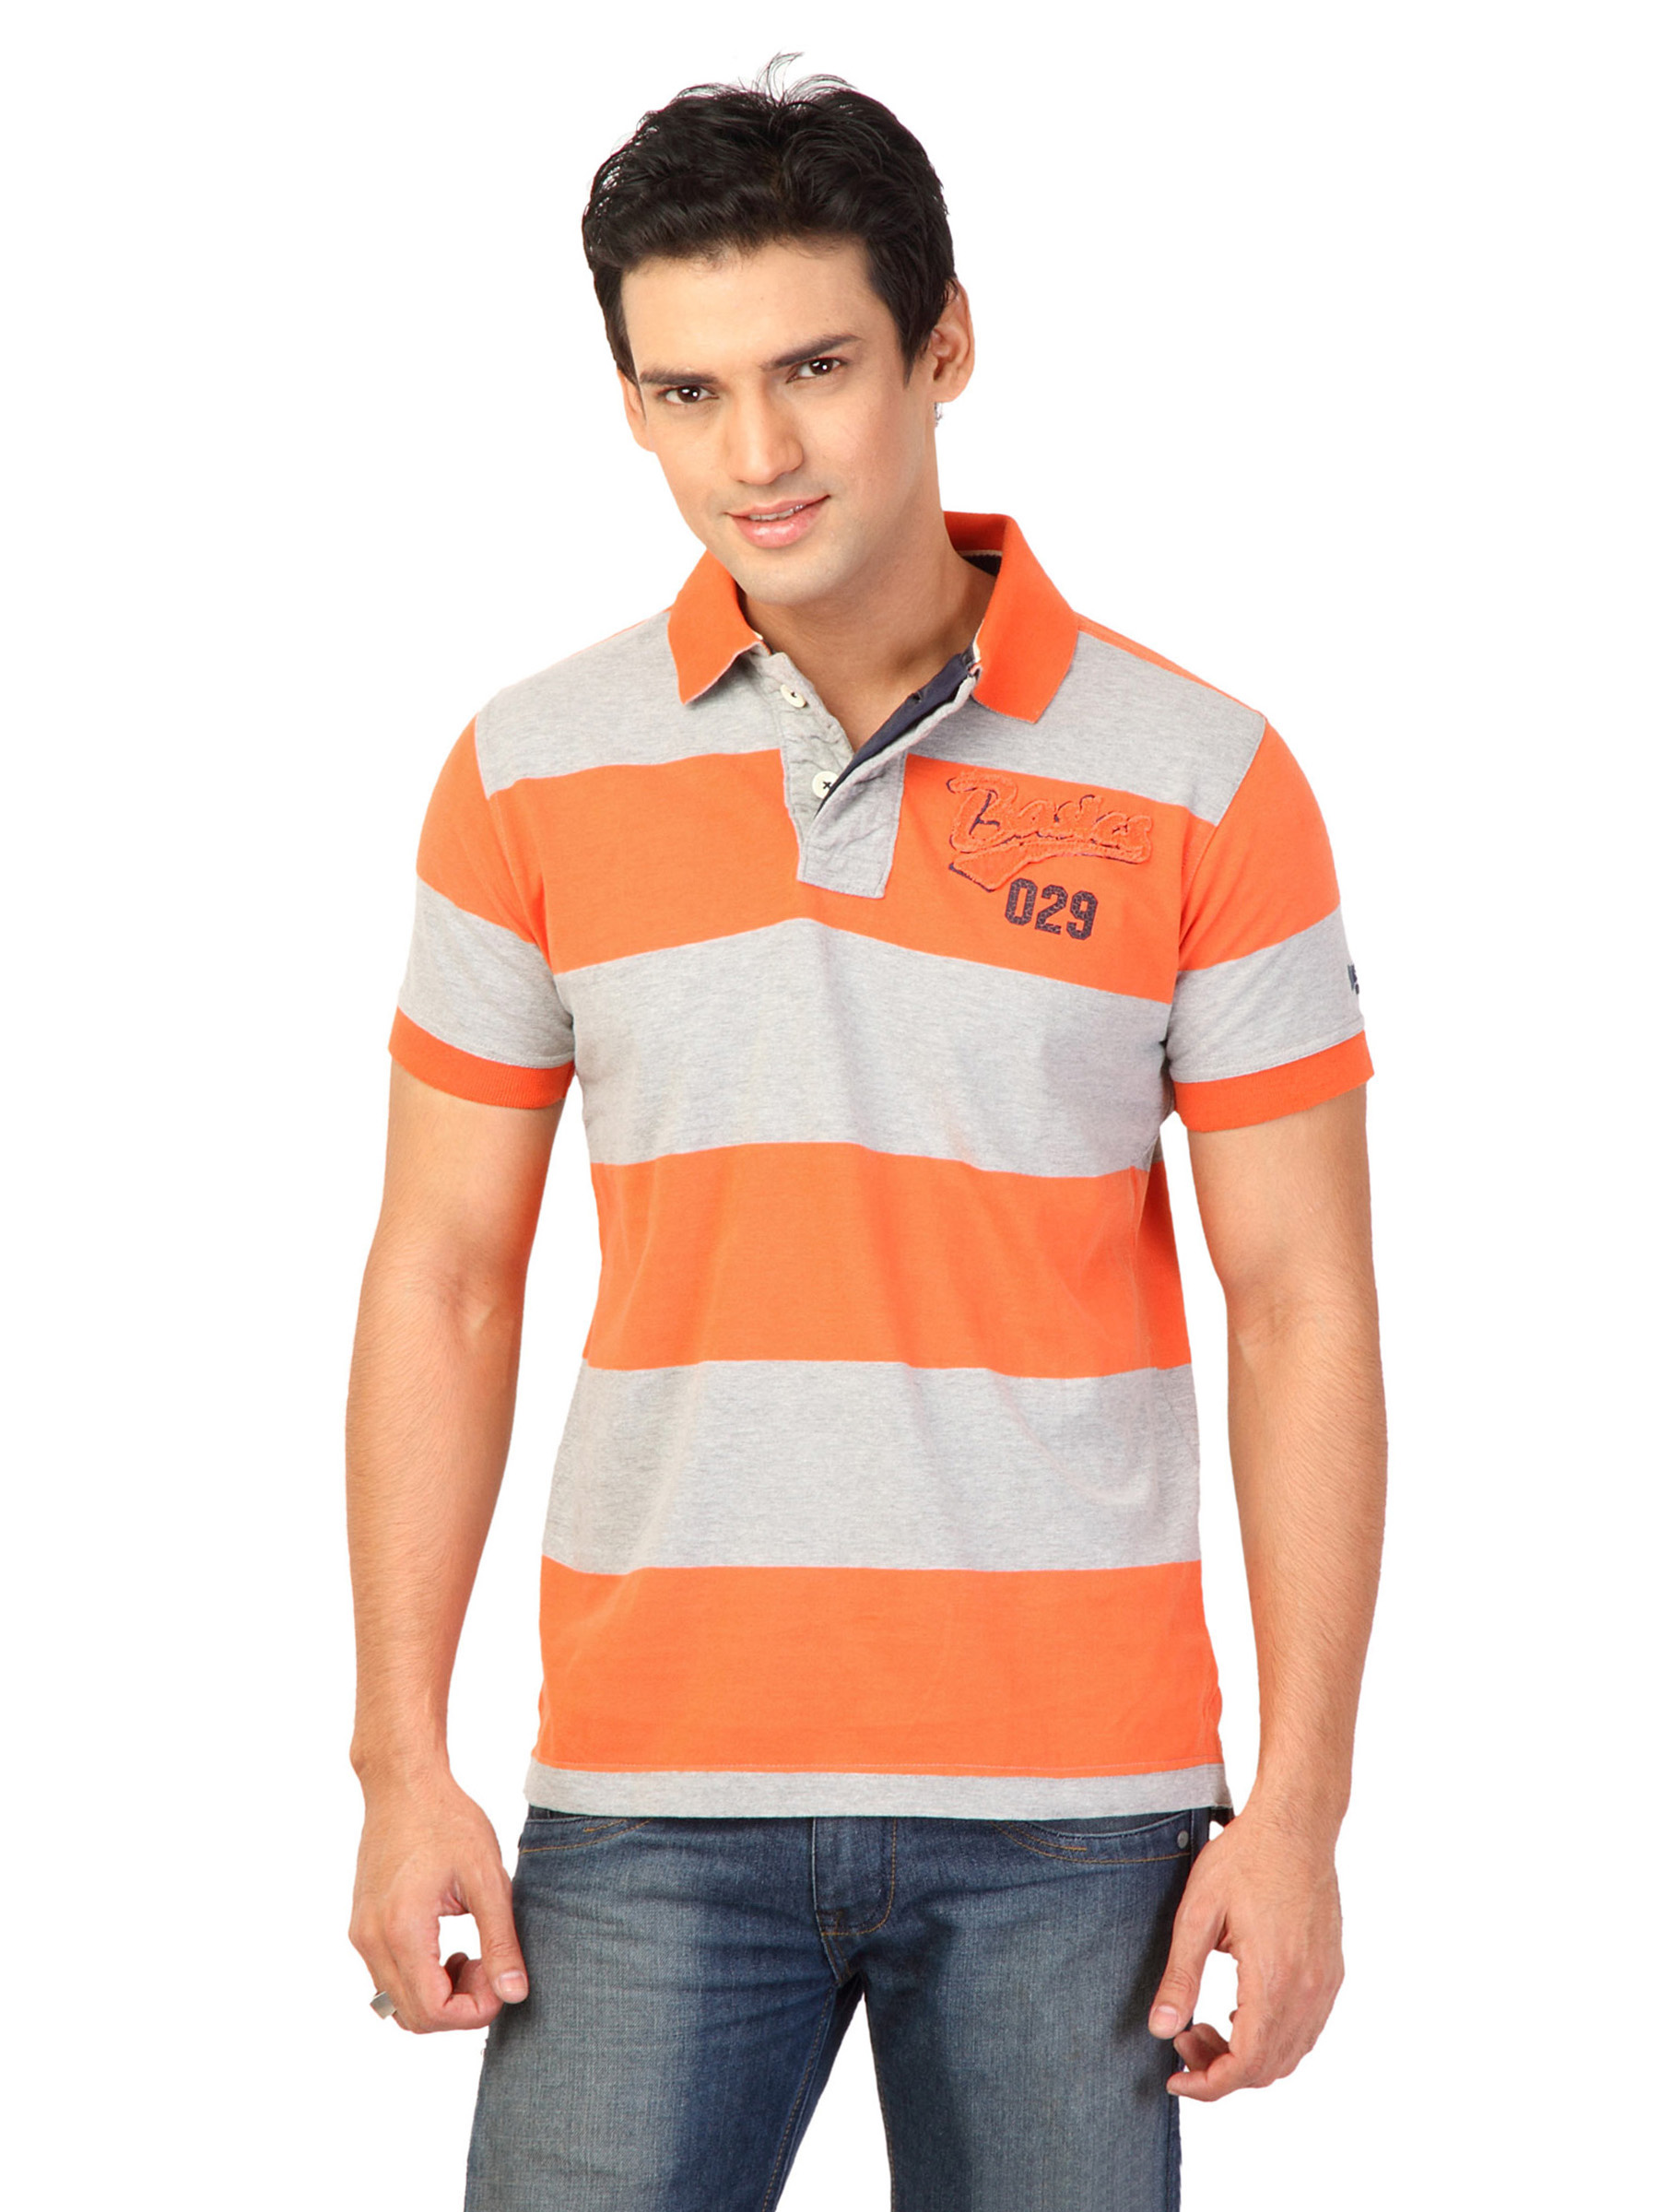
Basics Men Orange Striped T-shirt
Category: Apparel / Topwear / Tshirts
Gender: Men
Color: Orange
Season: Fall 2011
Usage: Casual